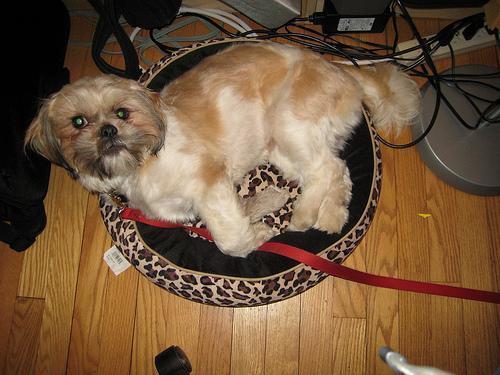
Lhasa